Białystok

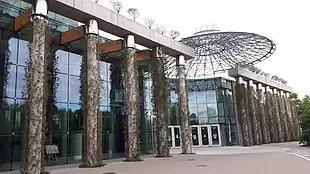
Opera and Philharmonic

In the nineteenth century, Białystok was an important center for light industry, which was the reason for the substantial growth of the city's population. The tradition continued with many garment factories established in the twentieth century, such as "Fasty" in the district of Bacieczki. However, after the fall of communism in 1989 many of these factories faced severe problems and subsequently closed down.